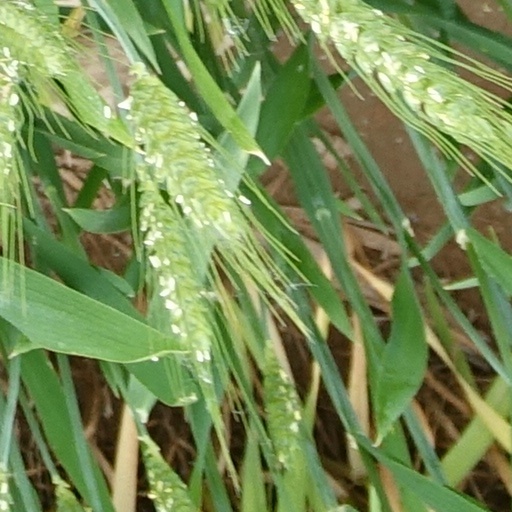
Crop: wheat